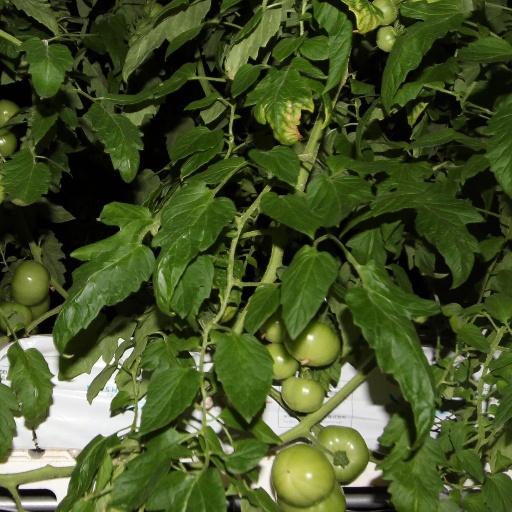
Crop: tomato